Pope Leo X

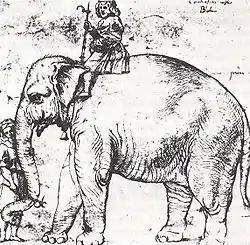
Leo X's pet elephant, Hanno

Leo X's love for all forms of art stemmed from the humanistic education he received in Florence, his studies in Pisa and his extensive travel throughout Europe when a youth. He loved the Latin poems of the humanists, the tragedies of the Greeks and the comedies of Cardinal Bibbiena and Ariosto, while relishing the accounts sent back by the explorers of the New World. Yet "Such a humanistic interest was itself religious. ... In the Renaissance, the vines of the classical world and the Christian world, of Rome, were seen as intertwined. It was a historically minded culture where artists' representations of Cupid and the Madonna, of Hercules and St. Peter could exist side-by-side".